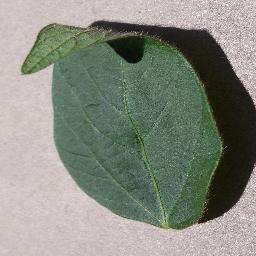
Label: Soybean___healthy